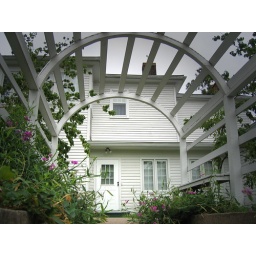
A few steps up from the street and under the trellis then to the back door of this older home.